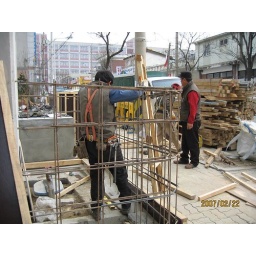
building a wall in front of the new Woosong apartments-06